South Melbourne Town Hall

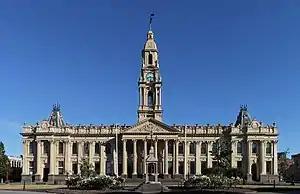
South Melbourne Town Hall.

South Melbourne Town Hall is a landmark civic building located on Bank Street in South Melbourne, a suburb of Melbourne, Victoria, Australia. It is listed on the Victorian Heritage Register as of state heritage significance to Victoria.